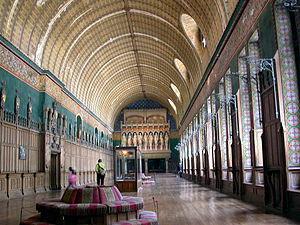
Borne (meuble second empire) octogonale entourée de tabourets de pied, Grande Salle dite aussi Salle des Preux, Château de Pierrefonds, Oise, France